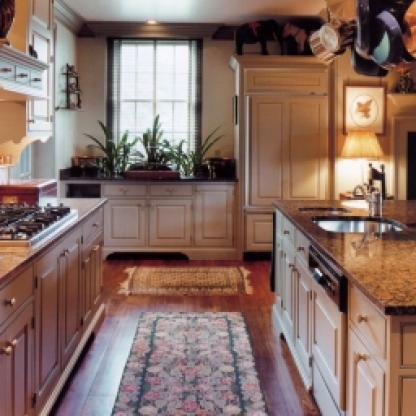
Scene: Indoor